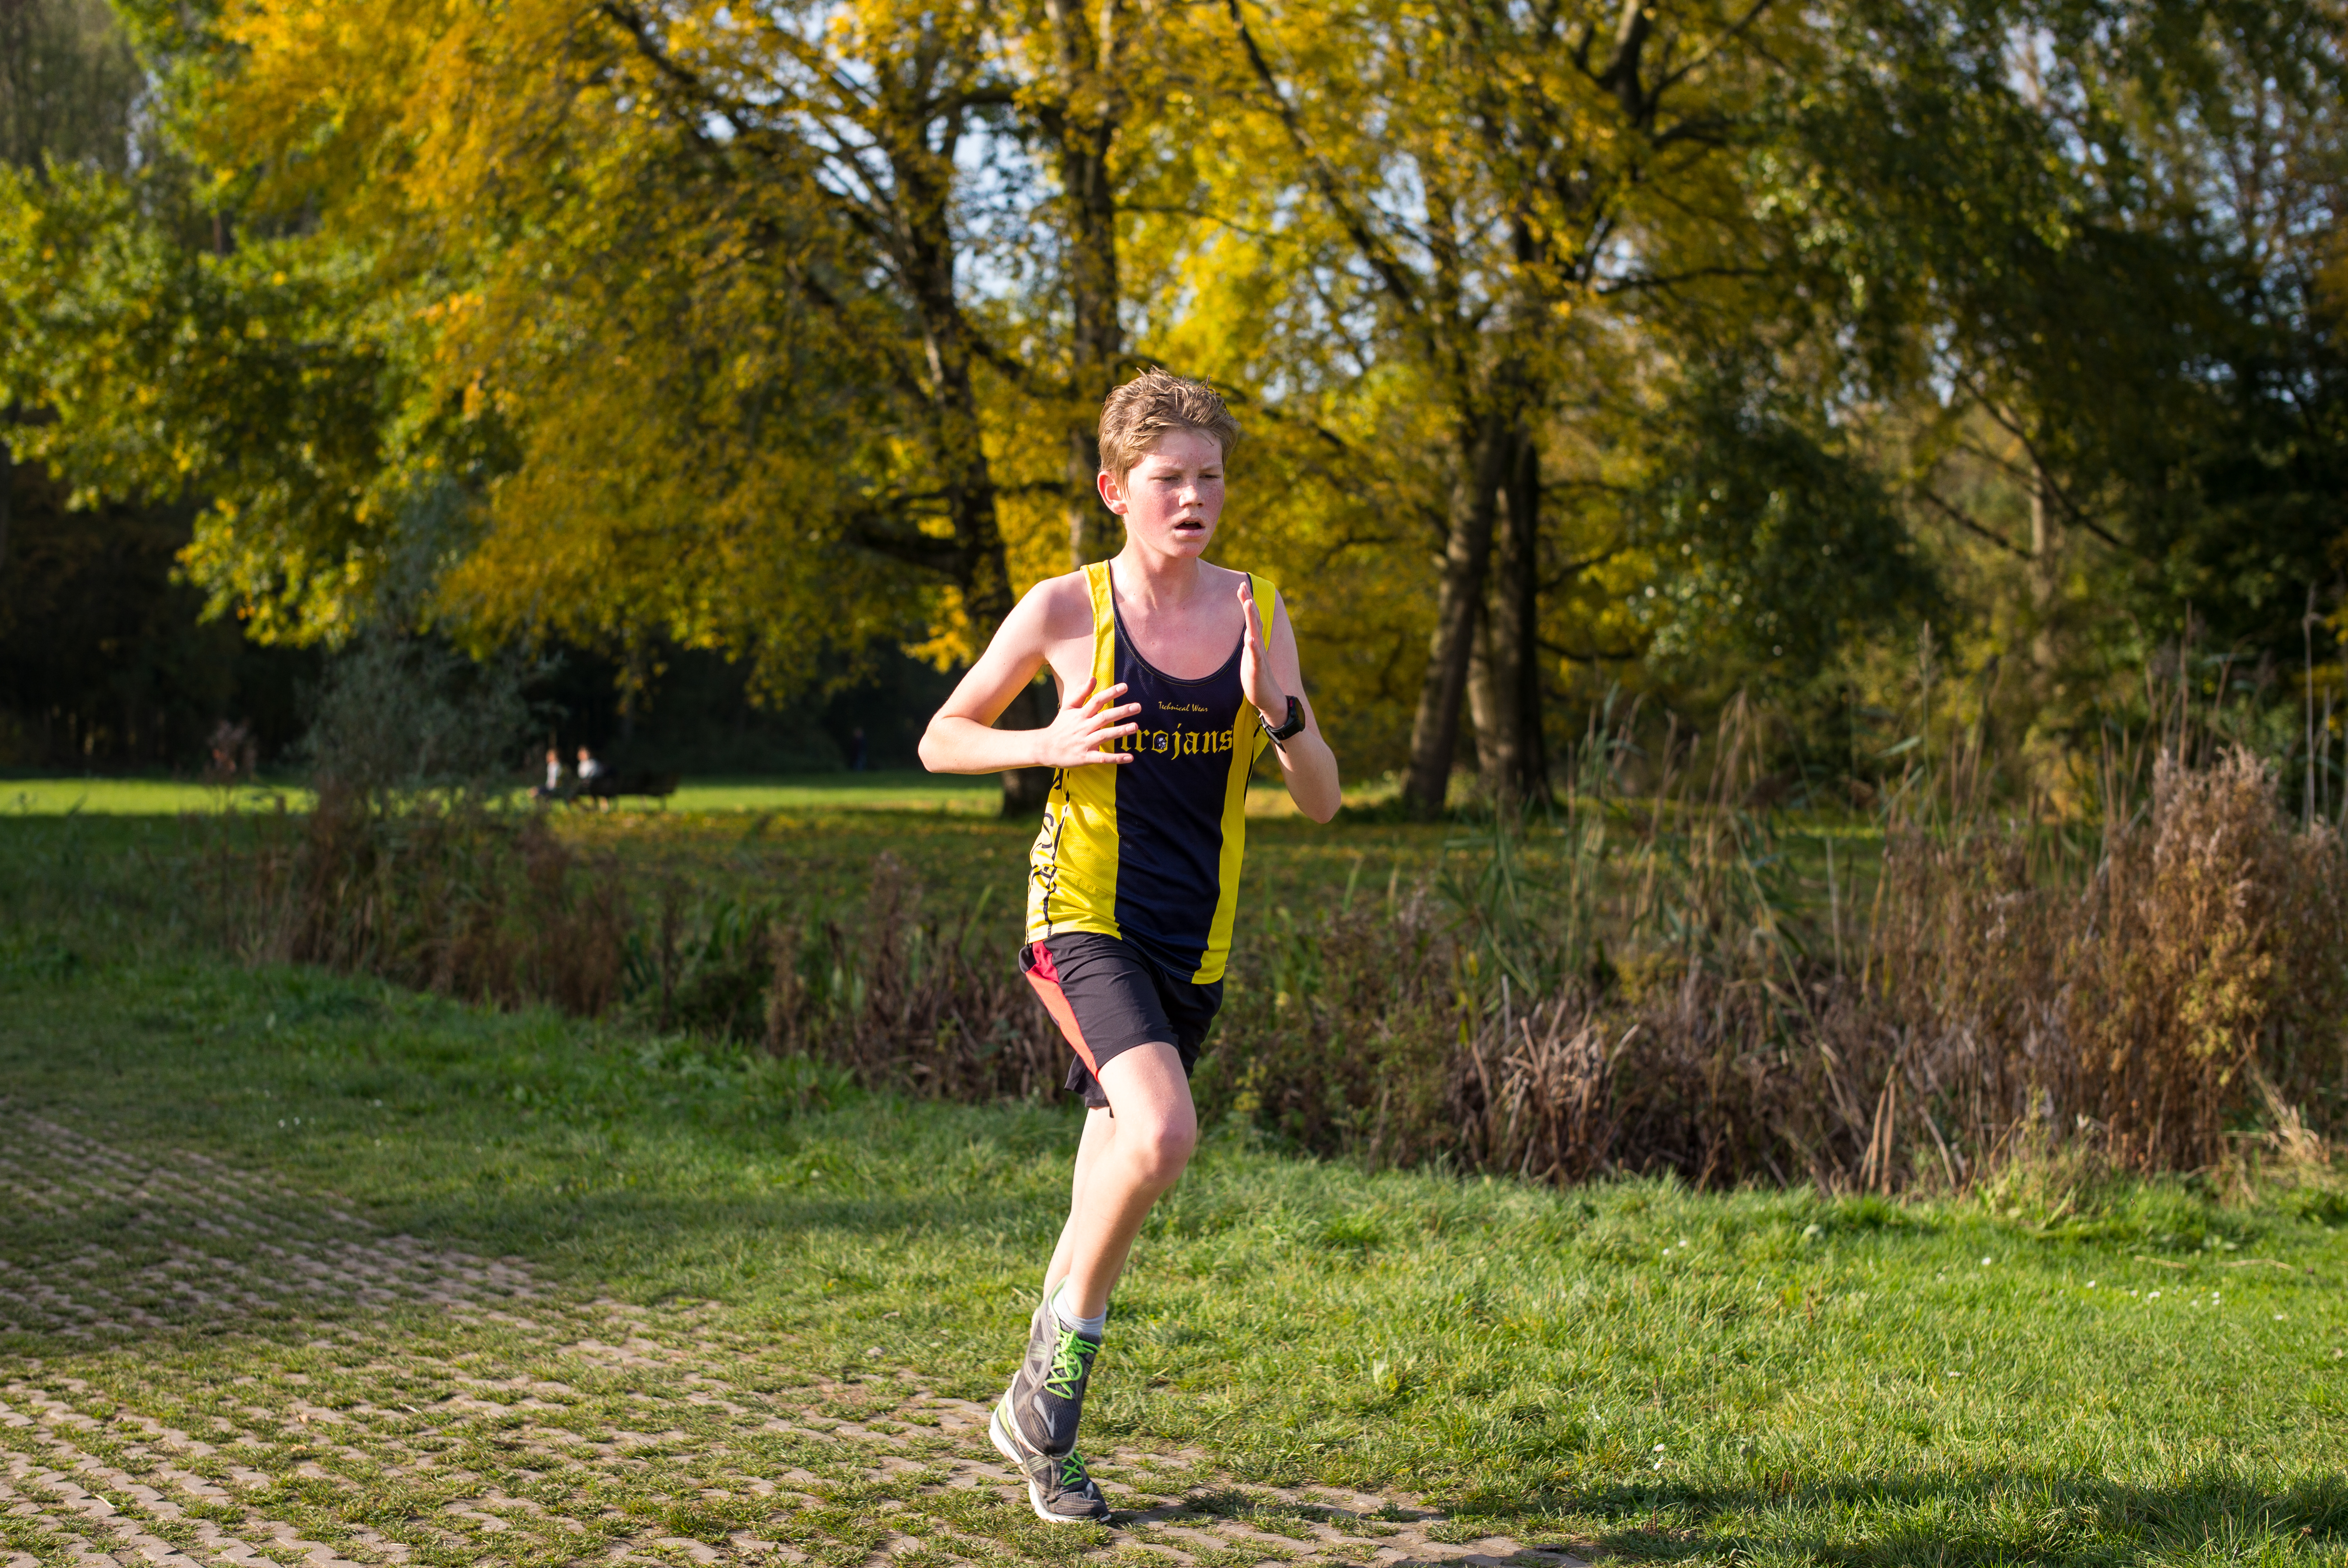
person, meadow, running, country, recreation, europe, high, park, jogging, cross, ash, race, competition, woods, holland, hague, amsterdam, netherlands, international, girls, m, team, sports, dutch, boys, 50, school, runners, endurance, junior, leica, 240, summilux, varsity, athletics, meet, bos, isa, amsterdamse, physical exercise, outdoor recreation, human action, individual sports, endurance sports, ultramarathon, duathlon, cross country running